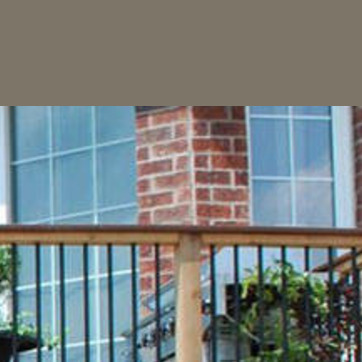
Material: brick